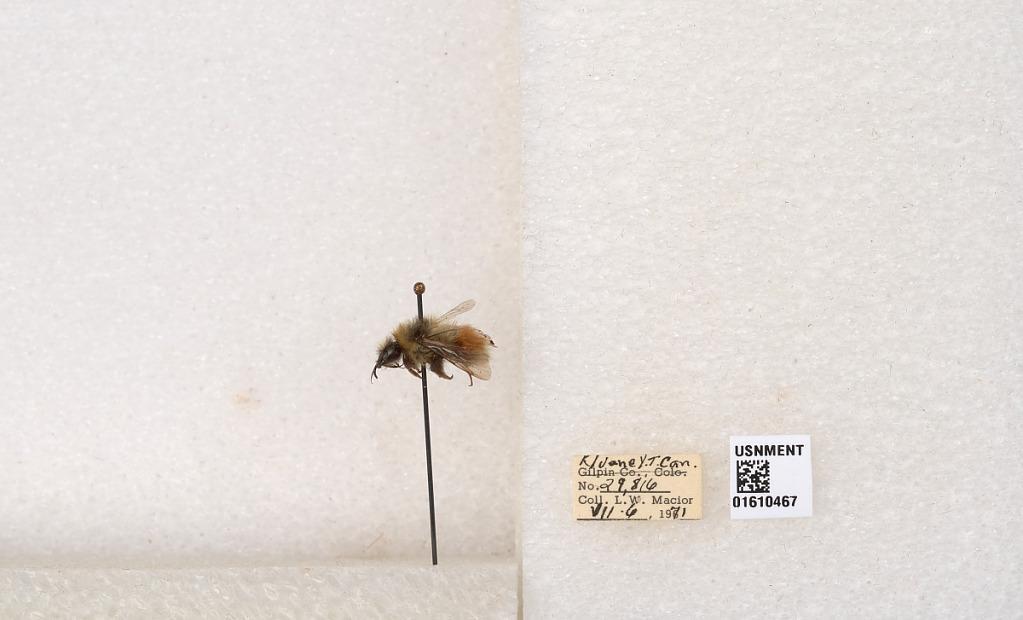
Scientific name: Bombus (Pyrobombus) sylvicola Kirby
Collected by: L. Macior
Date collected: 1971-7-6
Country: Canada
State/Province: Yukon Territory
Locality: Kluane National Park and Reserve
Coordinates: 60.7493, -139.504